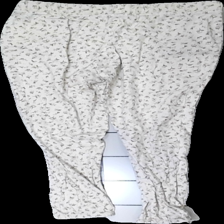
View: back
Type: Trousers
Category: Ladies
Brand: Kappahl
Colors: Grey, Beige, Brown
Material: 100% cotton
Pattern: Floral print
Cut: Regular
Size: S
Season: All
Stains: Major
Damage: fläckar
Damage location: bottom left
Damage 2 location: middle center
Damage 3 location: top center
Price range: <50
Recommended usage: Export
Description: beige pyjamas byxor med blommor på, fläck på vänstra benet, urtvättade och lite noppriga.